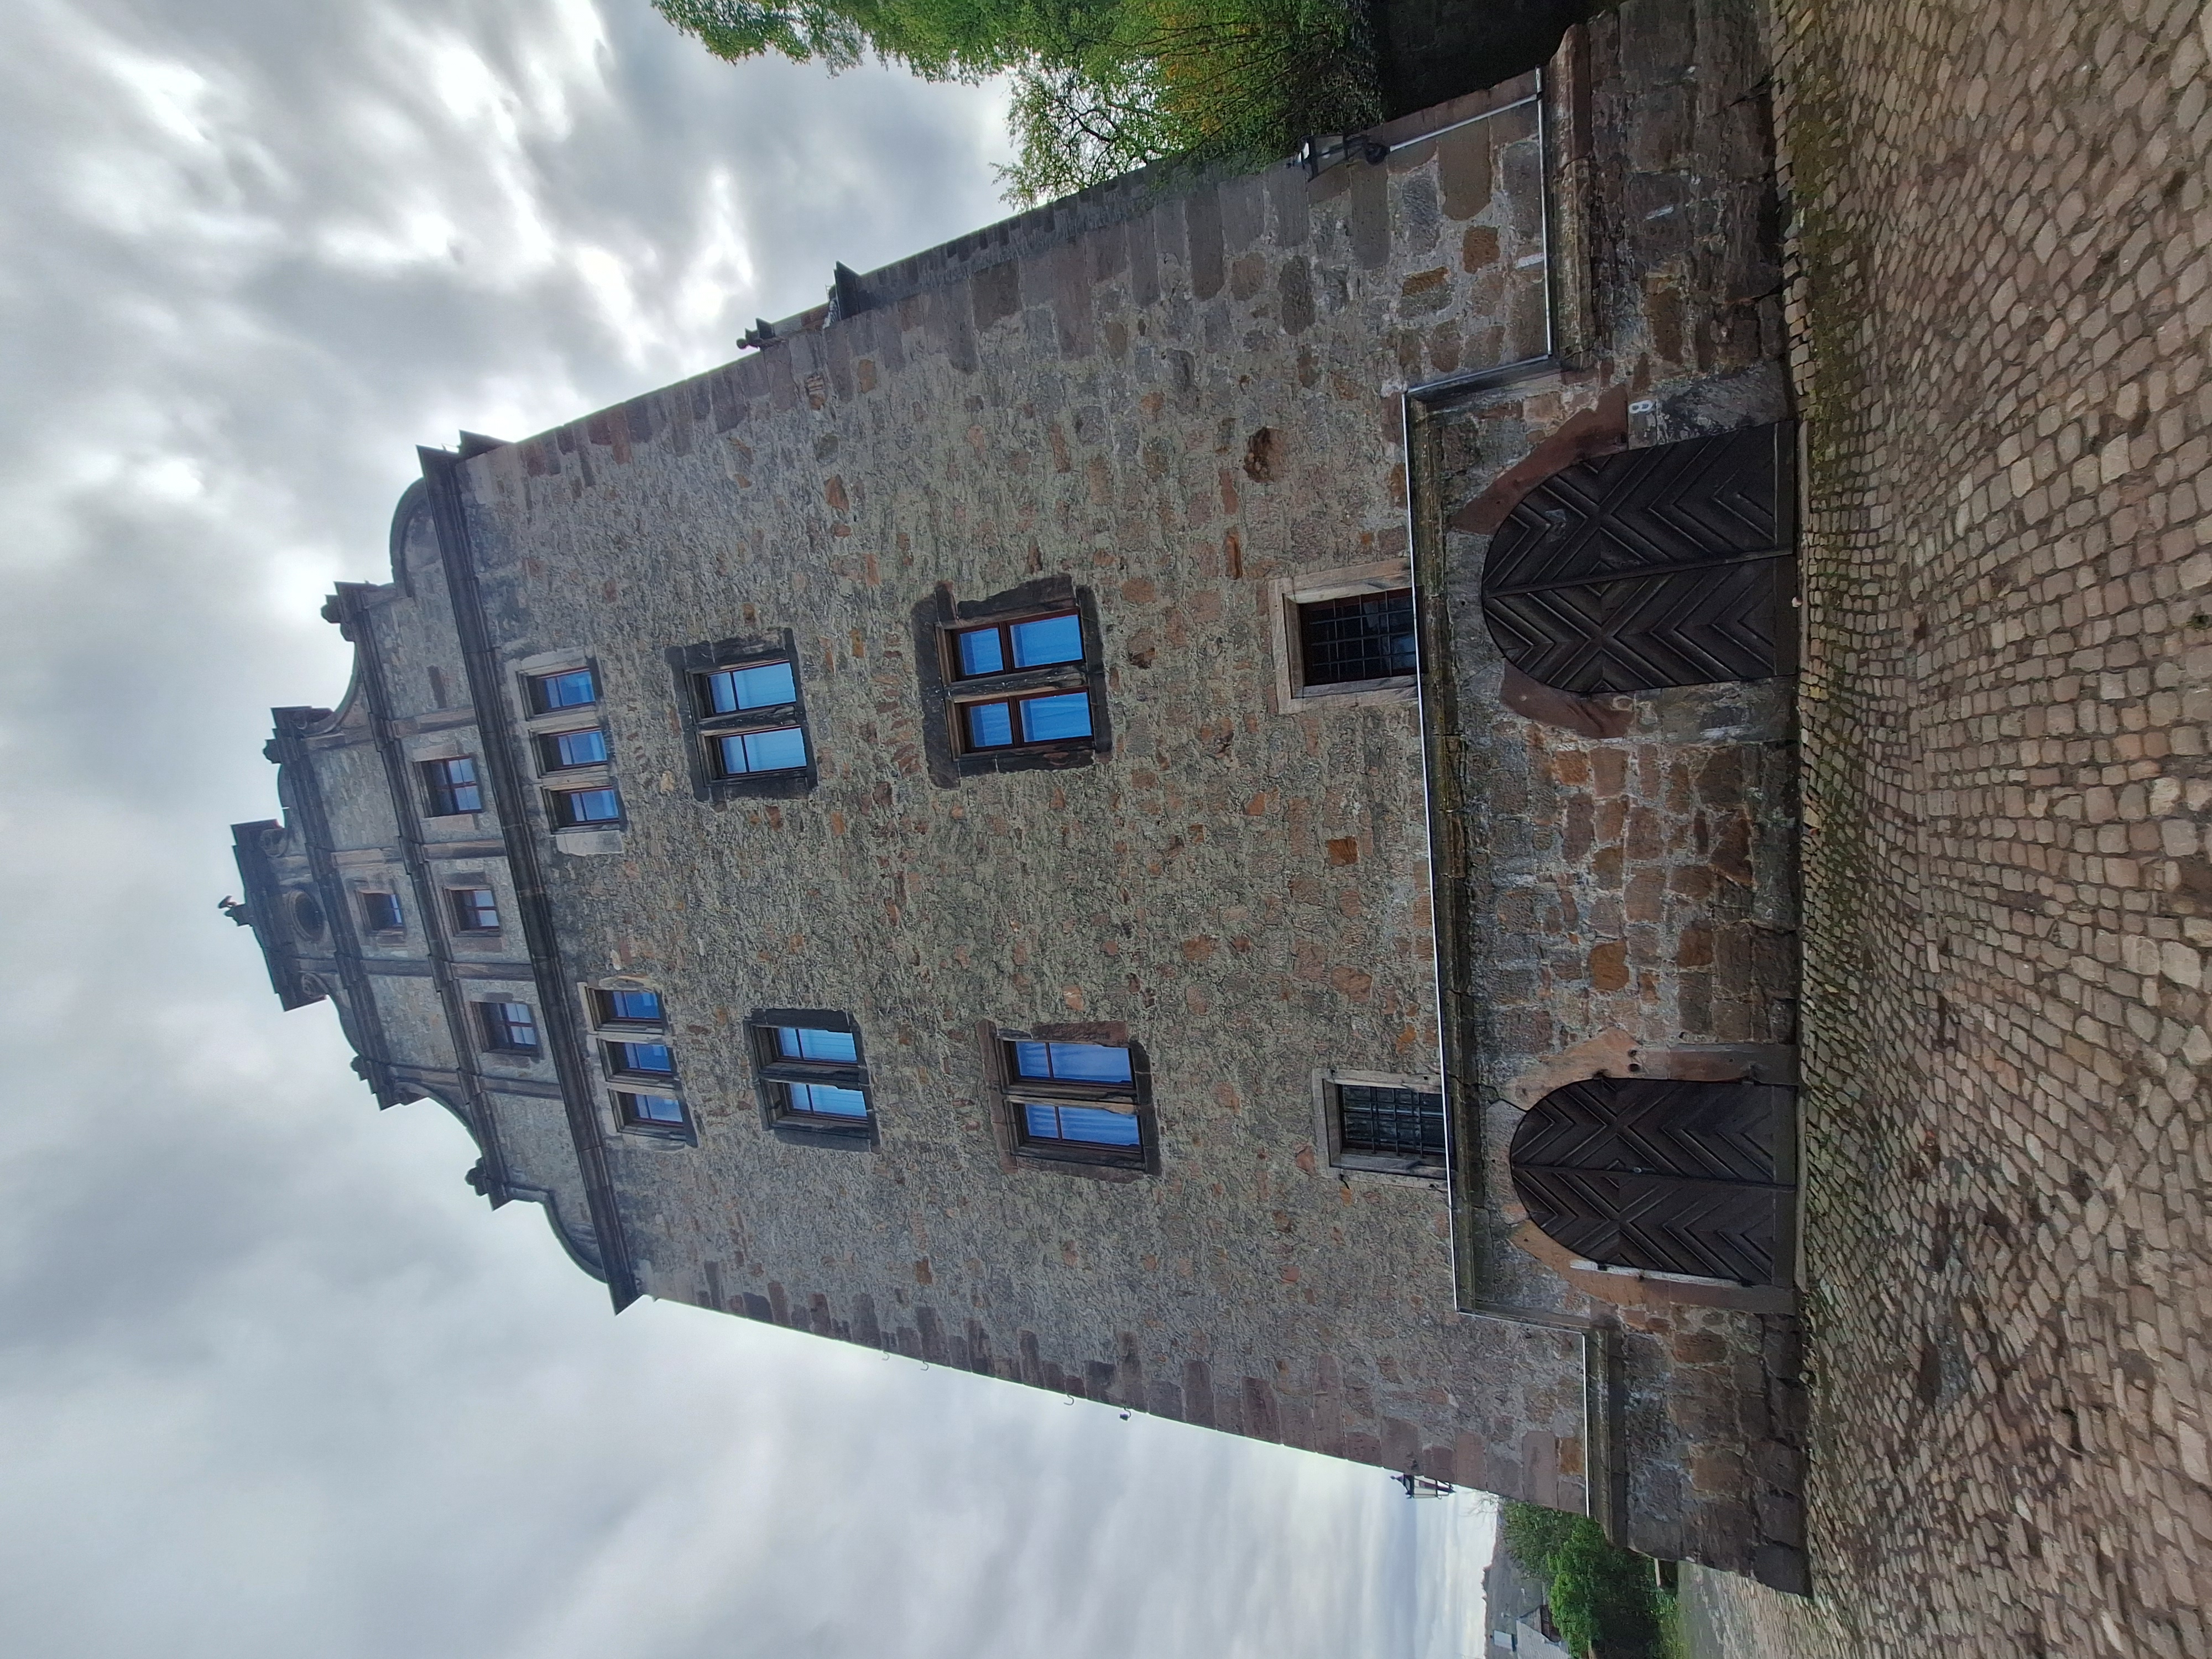
Building: Landgraf-Philipp-Straße 4